VRC-30

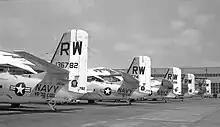
C-1A Traders of VR-30 in 1974

In 1950, VR-5 moved its base of operations from NAS Seattle to Naval Air Station Moffett Field, California. Detachments were established in Seattle and at Naval Air Station North Island, California. VR-5 was decommissioned on 15 July 1957 and became VR-21, with detachments at Naval Air Facility Atsugi, Japan and NAS North Island.